VR Bengaluru

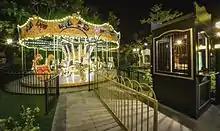
The Magic Circle - Vintage Carousel at VR Bengaluru

This center is owned, developed and operated by Virtuous Retail South Asia Pte Ltd. VR Bengaluru is part of a mixed-use development which includes residential spaces, a retail arcade and customisable collaborative working spaces. The Black Box on Whitefield Road, VR Bengaluru is touted as a "first-of-its-kind community-centric integrated lifestyle destination of the city". The centre is home to an assortment of brands, a nine-screen multiplex including a purpose-built IMAX which is the biggest in Bangalore, apart from India's largest Gold Class, several pubs, cafes and restaurants spread across the centre, an upscale food court and several fitness & wellness options.